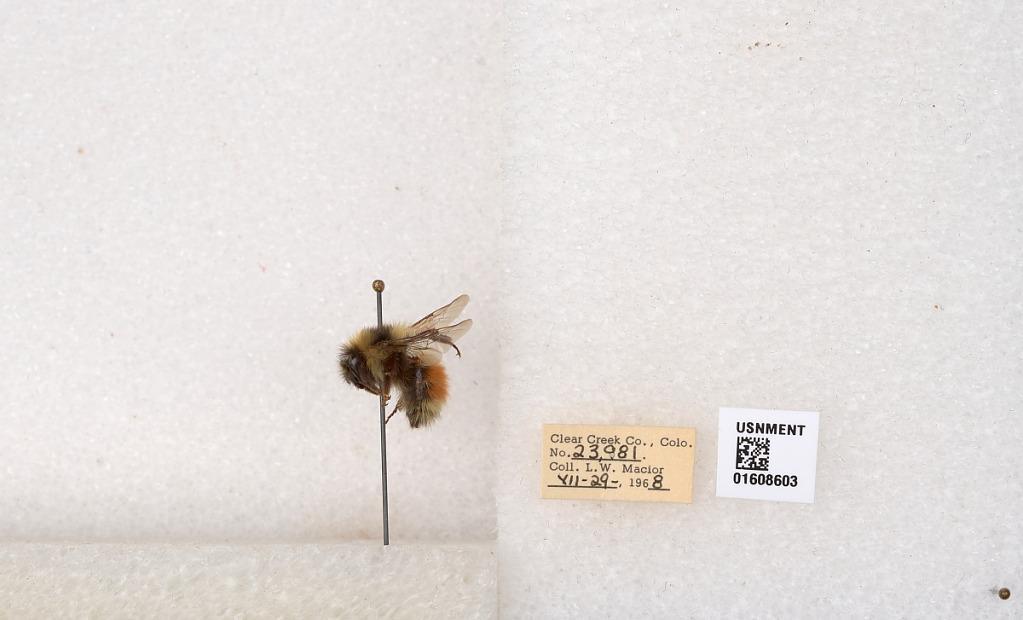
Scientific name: Bombus (Pyrobombus) sylvicola Kirby
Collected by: L. Macior
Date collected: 1968-7-29
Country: United States
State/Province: Colorado
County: Clear Creek
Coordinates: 39.6891, -105.644